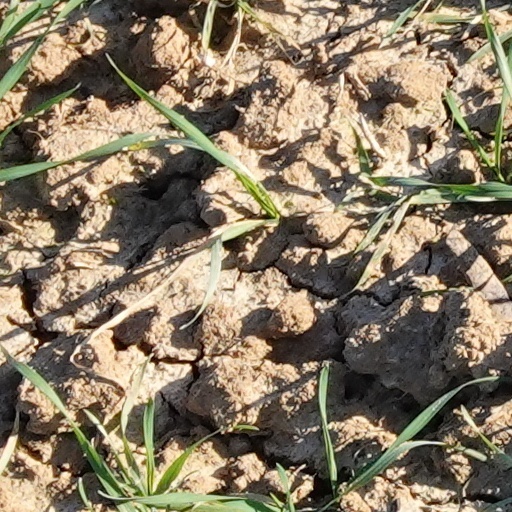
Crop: wheat